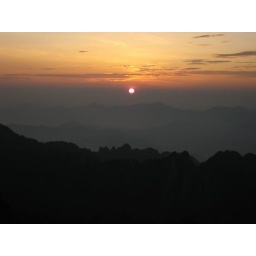
sunrise in yellow mountain